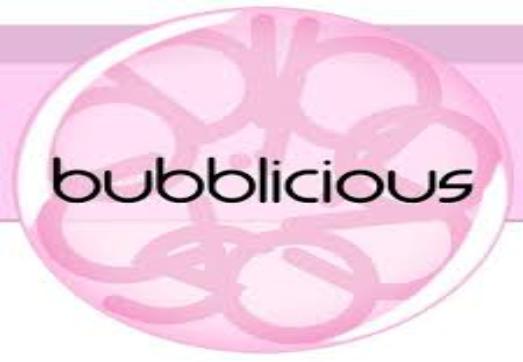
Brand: Bubblicious
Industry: Food